STS-126

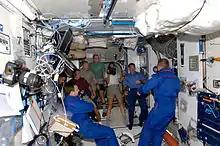
Following the docking of "Endeavour", Expedition 18 crewmembers welcome the shuttle crew into the station.

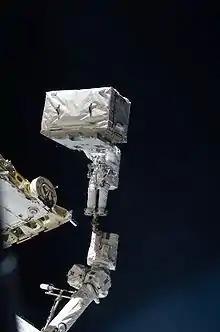
Mission Specialist Stefanyshyn-Piper handles the Nitrogen Tank Assembly during EVA 1.

Following the wake-up call, the two crews began the procedures to move the "Leonardo" MPLM out of the orbiter's payload bay to install it on the Earth-facing port of the "Harmony" module. Using the station's Canadarm2, Pettit and Kimbrough began maneuvering the container around 16:45 UTC, and by at 18:04 UTC it was locked in place. After performing leak checks, the hatch was opened at 23:43 UTC. The crews took air samples and examined the container for any signs of condensation or shifting of the contents during launch. The container had no issues, and transfer of cargo between the container and the station began shortly after the hatch was opened. The team also worked on experiments that were flown with "Endeavour", including one that involves observing spiders and butterflies in space. The experiment from Florida, Texas and Colorado schoolchildren is being conducted to compare spider webs created in microgravity with those on Earth. The insects will be returned to Earth with the shuttle for additional study.